The Blu Ribbon Revolution

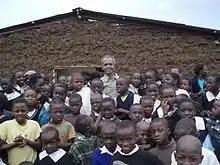
Viswanthan Manikan at the Big Pen School in Nairobi

The Multidimensional nature of poverty can be assessed by the fact that Manikan states that 80 percent of the world's population lives in countries where income differentials have widened. The UNDP's 2007 Human Development Report highlights this in the book with an estimate that the poorest 40 percent of the world's population account for only 5 percent of global income. On the other hand, the richest 20 percent account for 75 percent of world income.